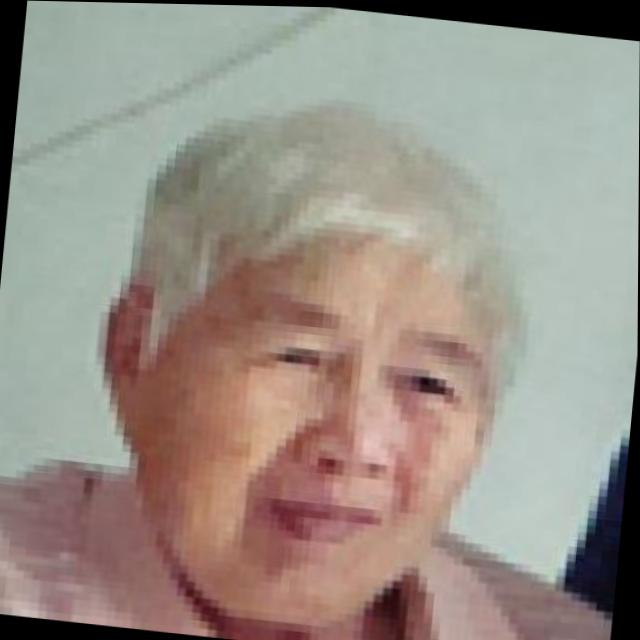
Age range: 65+